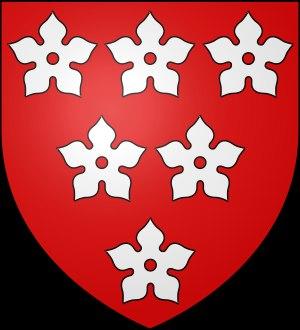
Le Molay-Littry est une commune française située dans le pays du Bessin dans le département du Calvados en région Normandie.